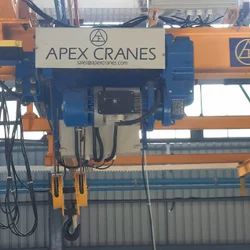
Label: Electric_Wire_Rope_Hoist